Tupolev Tu-142

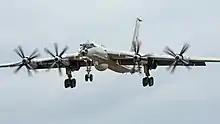
A Tu-142MZ approaching Vladivostok International Airport (2019)

Even as the Tu-142MK entered service, its "Korshun-K" STS was already becoming obsolete. Work began on yet another improved Tu-142, resulting in the Tu-142MZ with the "Korshun-KN-N" STS. This consisted of "Nashatyr-Nefrit" (Ammonia/Jade) ASW avionics, which included the "Zarechye" sonar system. As well as the RGB-1A and RGB-2 buoys of the "Berkut", the Tu-142MZ was compatible with the RGB-16 and RGB-26 buoys. When working with the ASW avionics, these buoys provided 50% greater coverage. The Kuznetsov NK-12MV were replaced by the more-powerful NK-12MP engines, and for the first time, the Tu-142 had an independent engine-starting capability with the addition of the TA-12 auxiliary power unit. This variant was distinguished from earlier "Bear Fs" by the chin fairings housing several antennas.